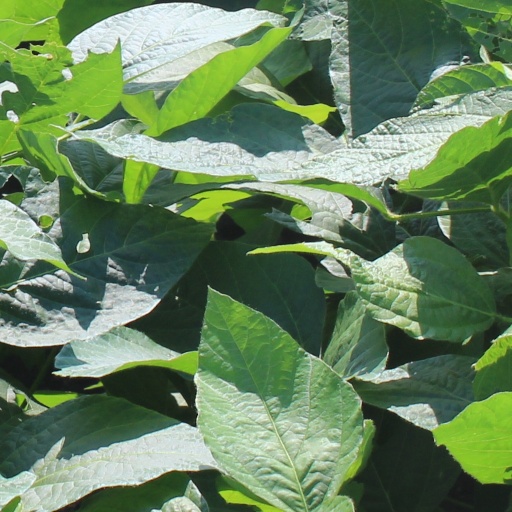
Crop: soybean